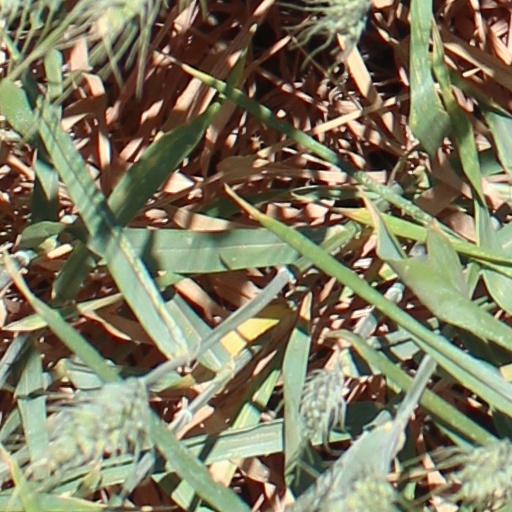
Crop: wheat